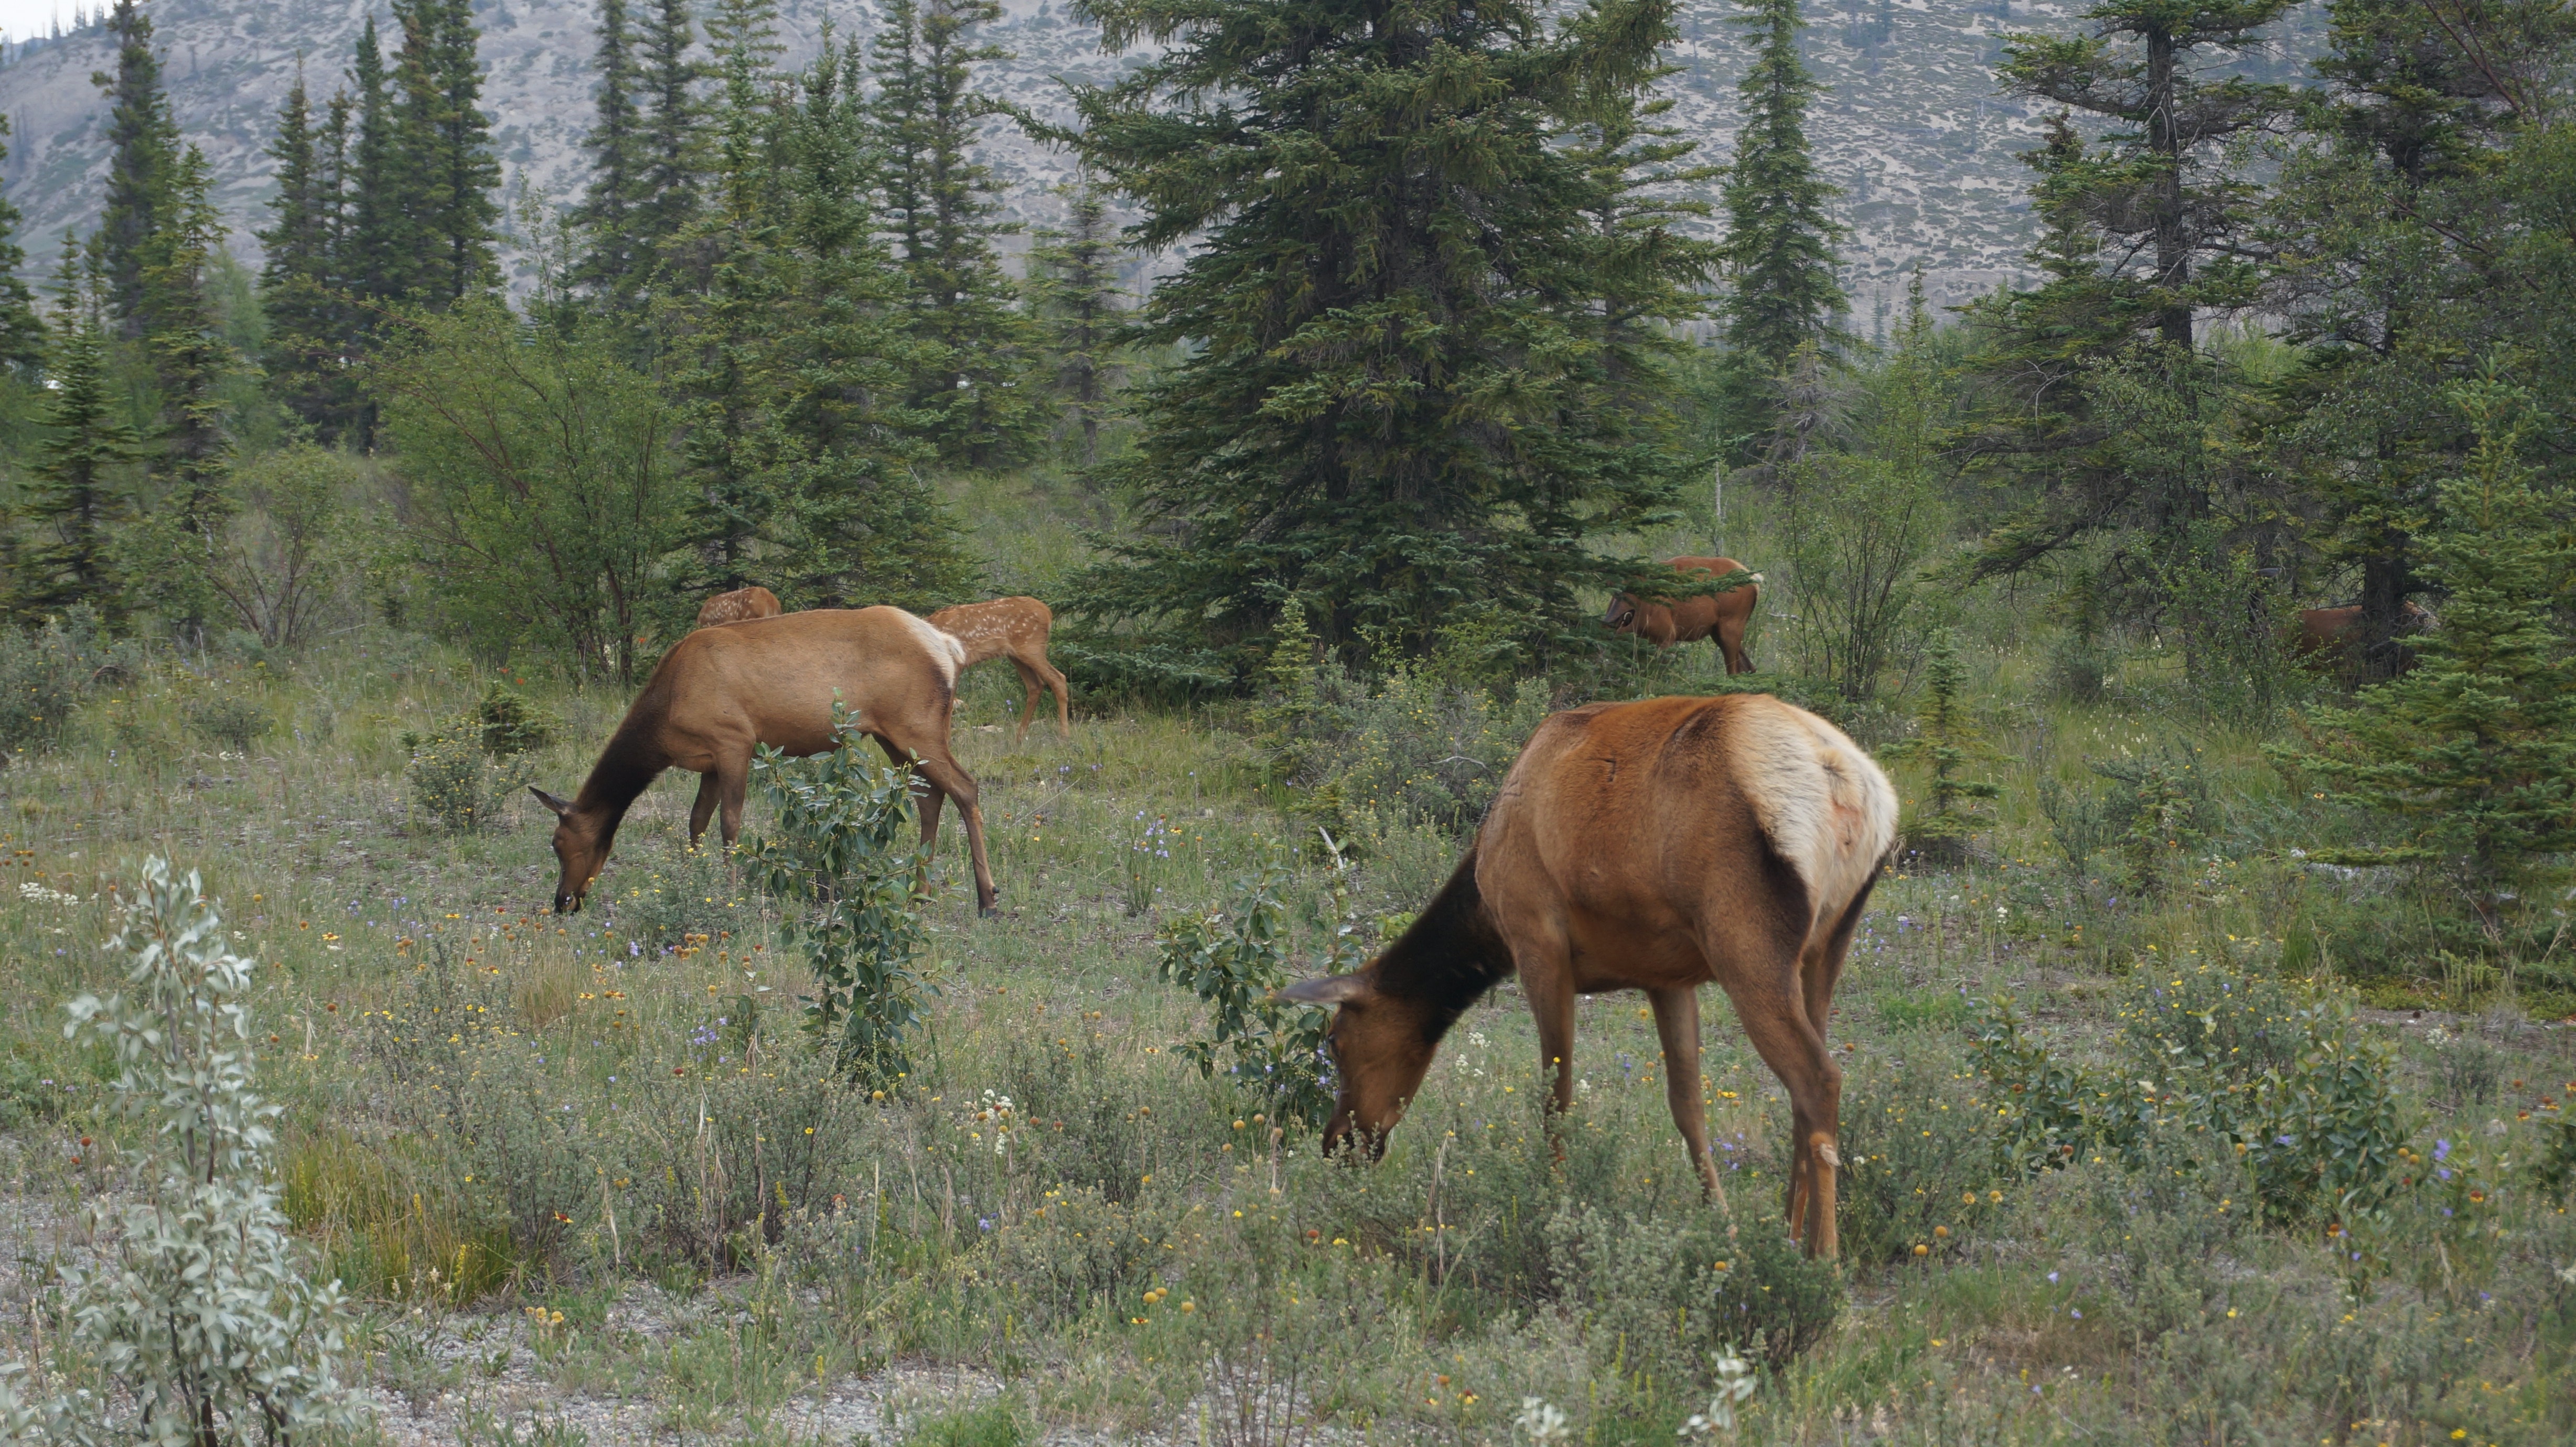
landscape, nature, forest, outdoor, wilderness, wood, meadow, prairie, animal, wildlife, wild, deer, herd, pasture, grazing, park, brown, mammal, fauna, canada, grassland, mare, antlers, banff, hunting, ecosystem, elk, pack animal, mustang horse